John W. Goff

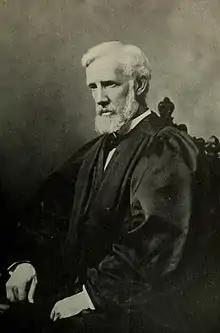
Portrait of John W. Goff

John William Goff Sr. (January 1, 1848 – November 9, 1924) was an American lawyer and judge from New York City.